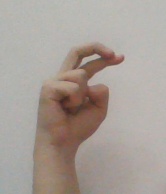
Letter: zay